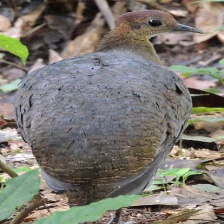
Species: GREAT TINAMOU
Scientific name: TINAMUS MAJOR